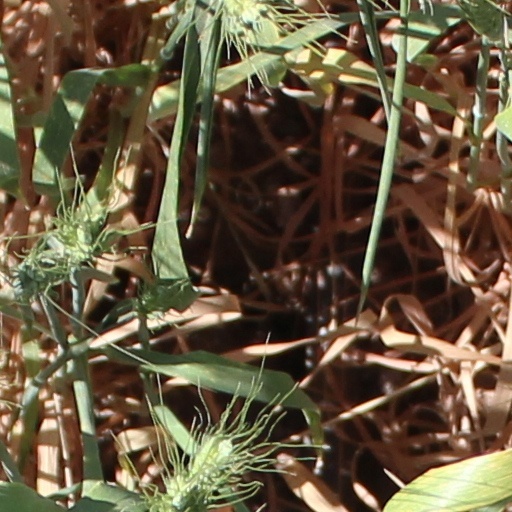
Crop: wheat